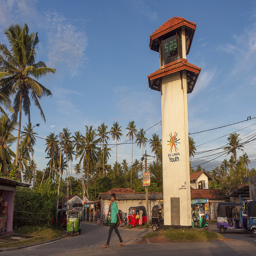
a man is walking past a tower with a clock
The building has a clock displayed out front of it.
A man walking past a tall white tower under a blue sky.
A person walking in front of a tall tower with a clock.
a person walking past a sign with a digital clock on the top of it